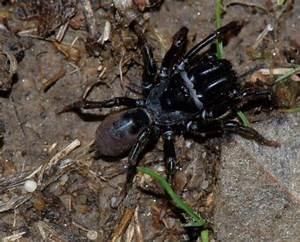
spider